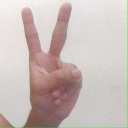
अक्षर: क